USS Nevada (BB-36)

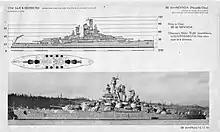
Division of Naval Intelligence identification sheet depicting "Nevada" after her 1942 repair and modernization

As the first second-generation battleship in the US Navy, "Nevada" has been described as "revolutionary" and "as radical as was in her day" by present-day historians. At the time of the ship's completion in 1916, "The New York Times" remarked that the new warship was "the greatest [battleship] afloat" because she was so much larger than other contemporary American battleships: her displacement was nearly three times that of the obsolete 1890 pre-dreadnought , almost twice that of the 1904 battleship , and almost greater than that of one of the first American dreadnoughts, —built just seven years prior to "Nevada".